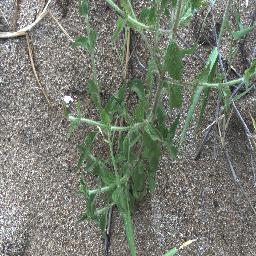
Label: siam_weed